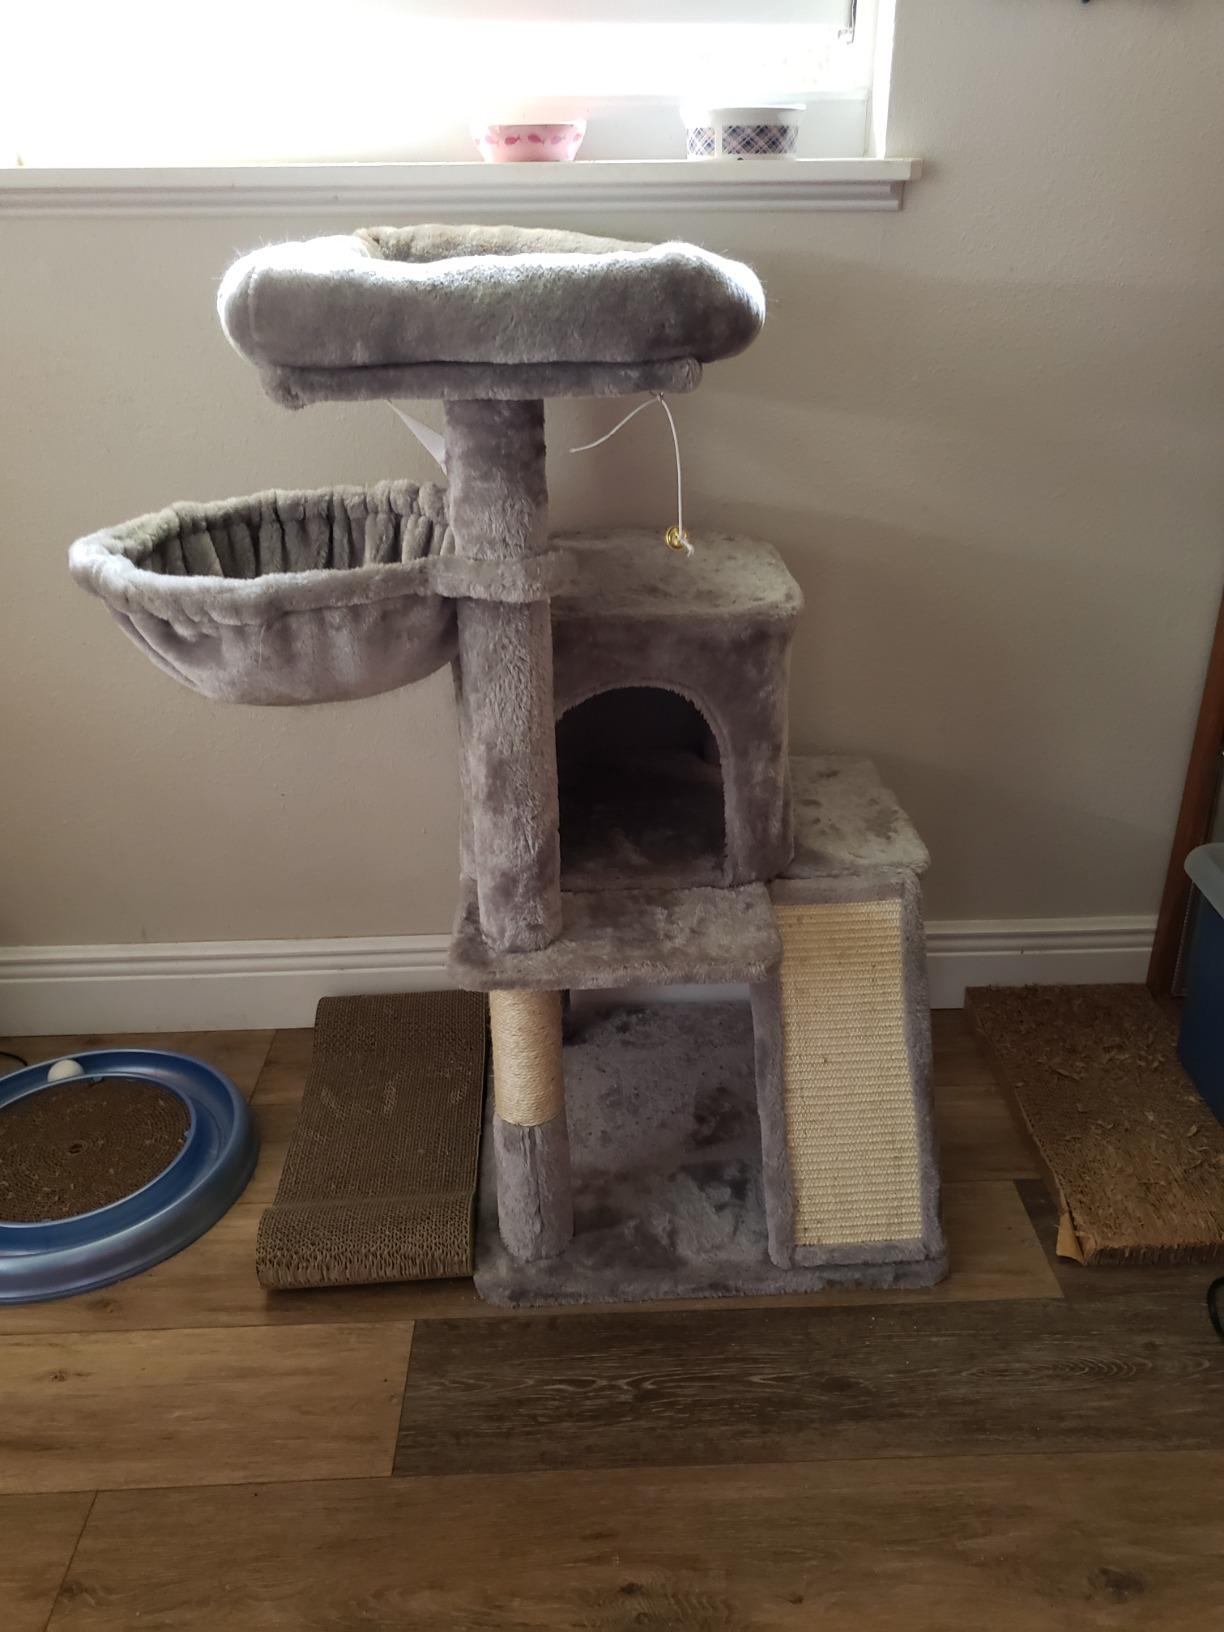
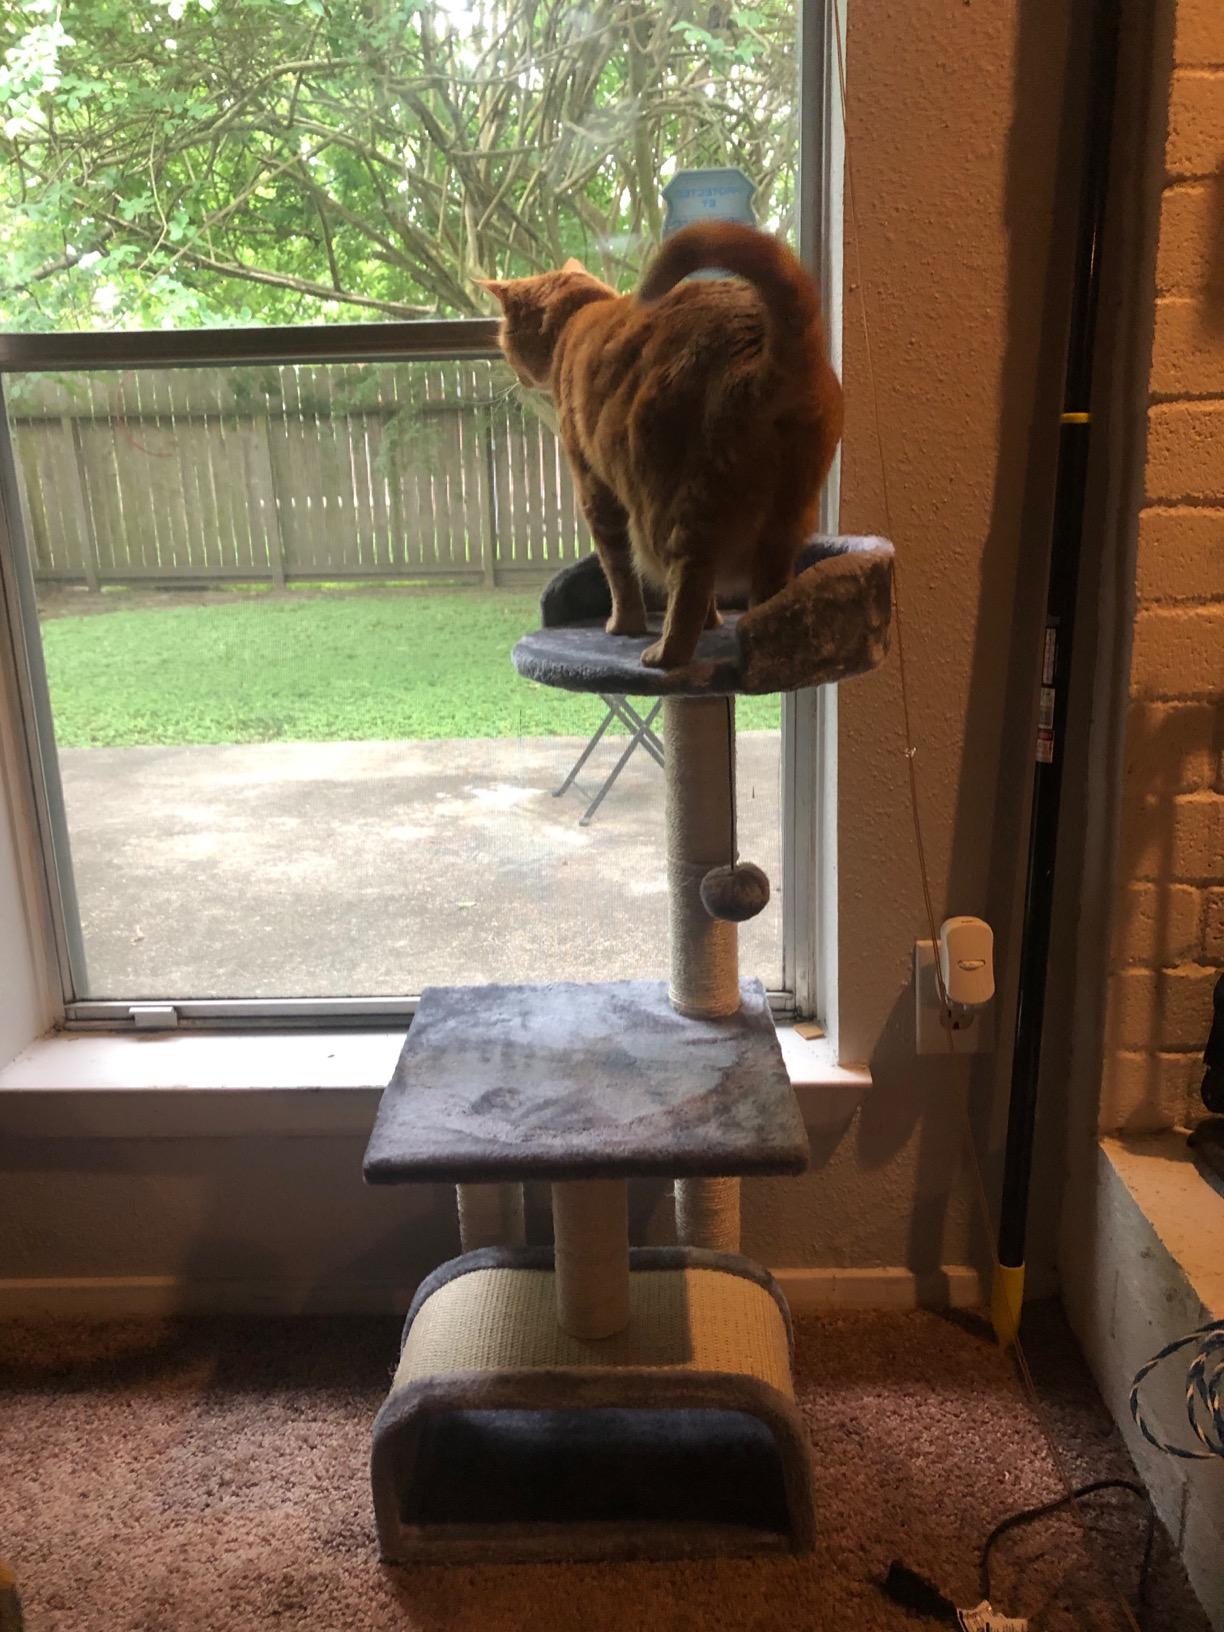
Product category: items_cat tree
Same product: no